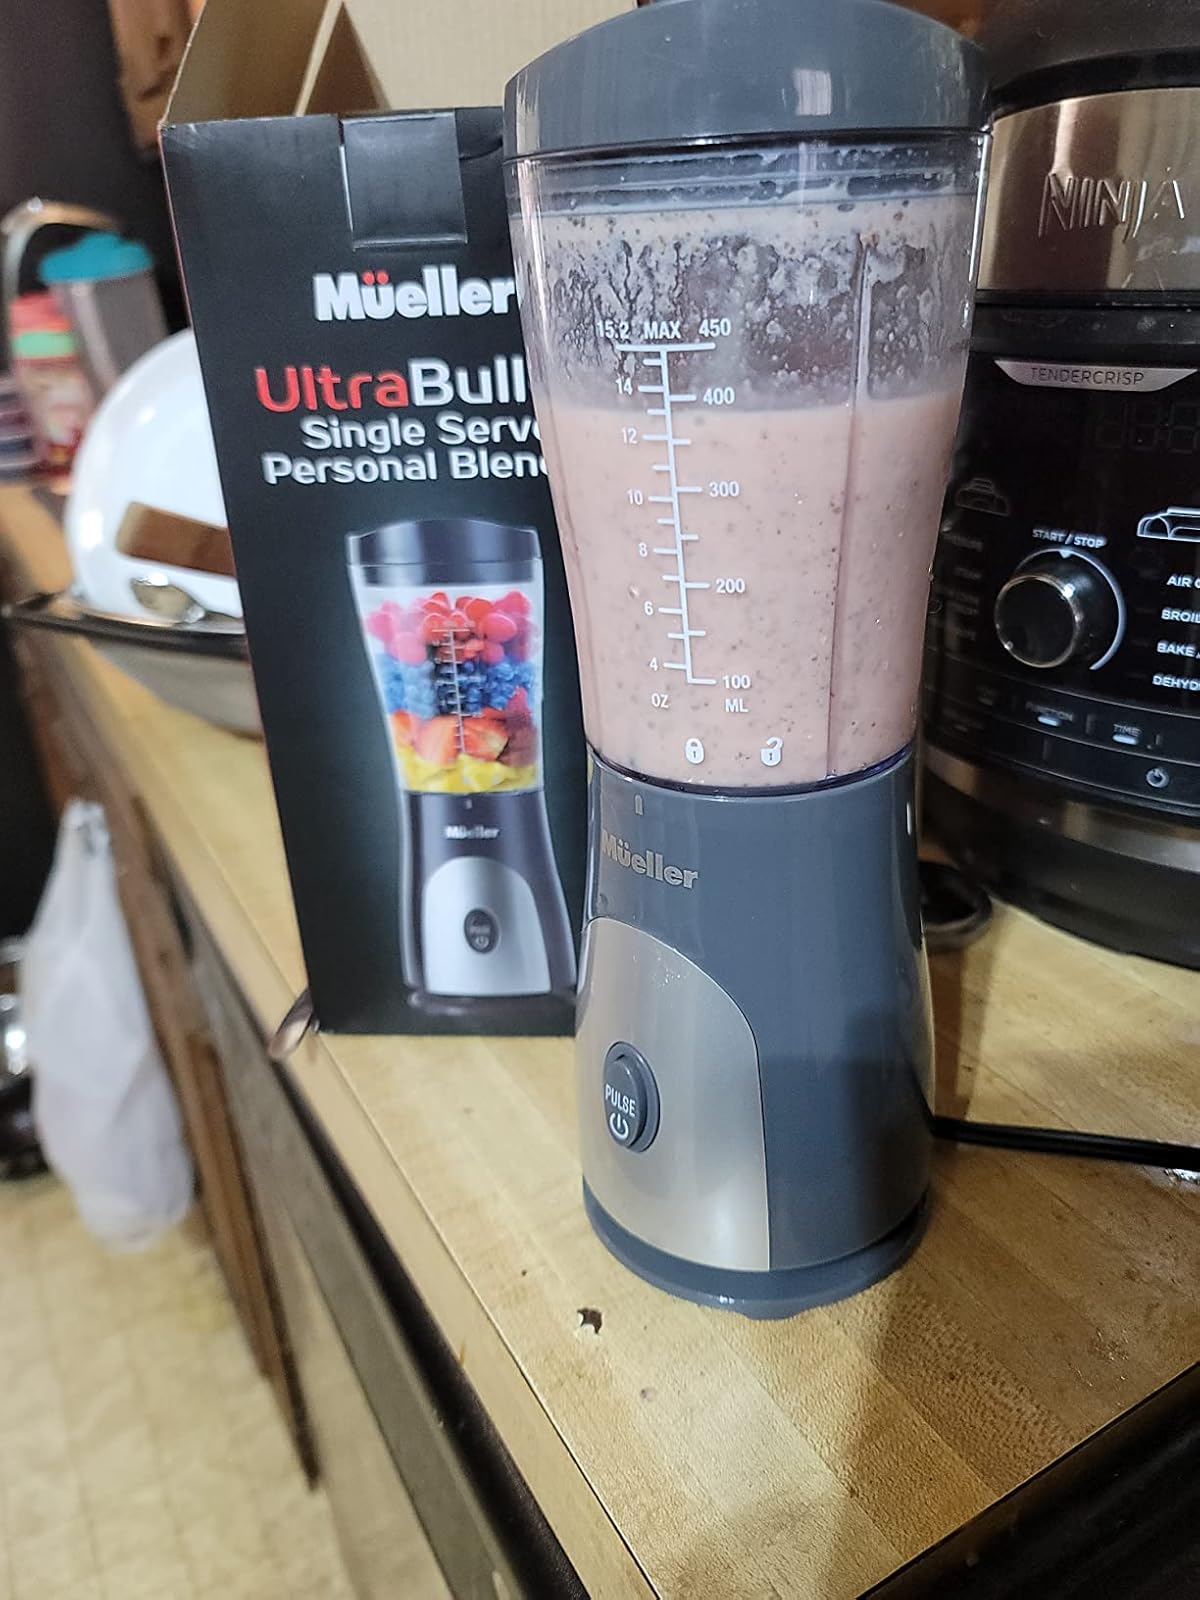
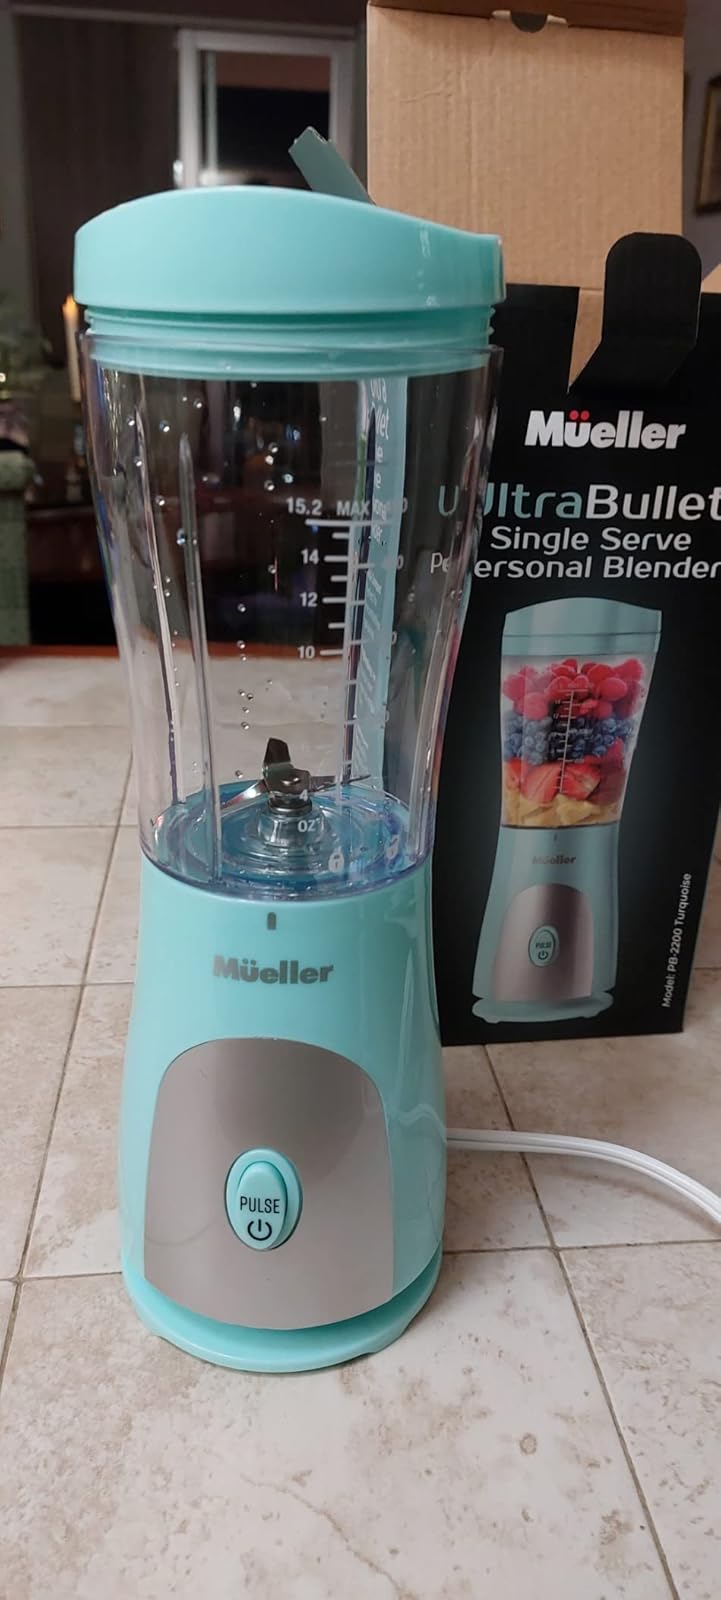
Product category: items_blender
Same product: no